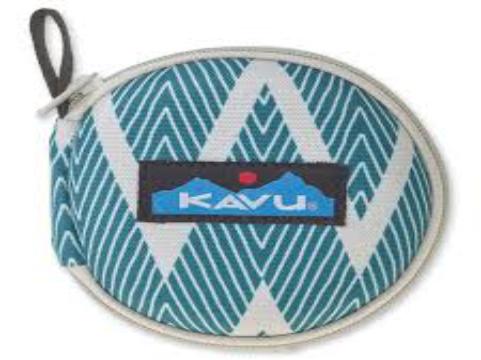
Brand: Kavu
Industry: Clothes